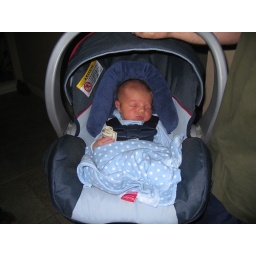
Anders in car seat